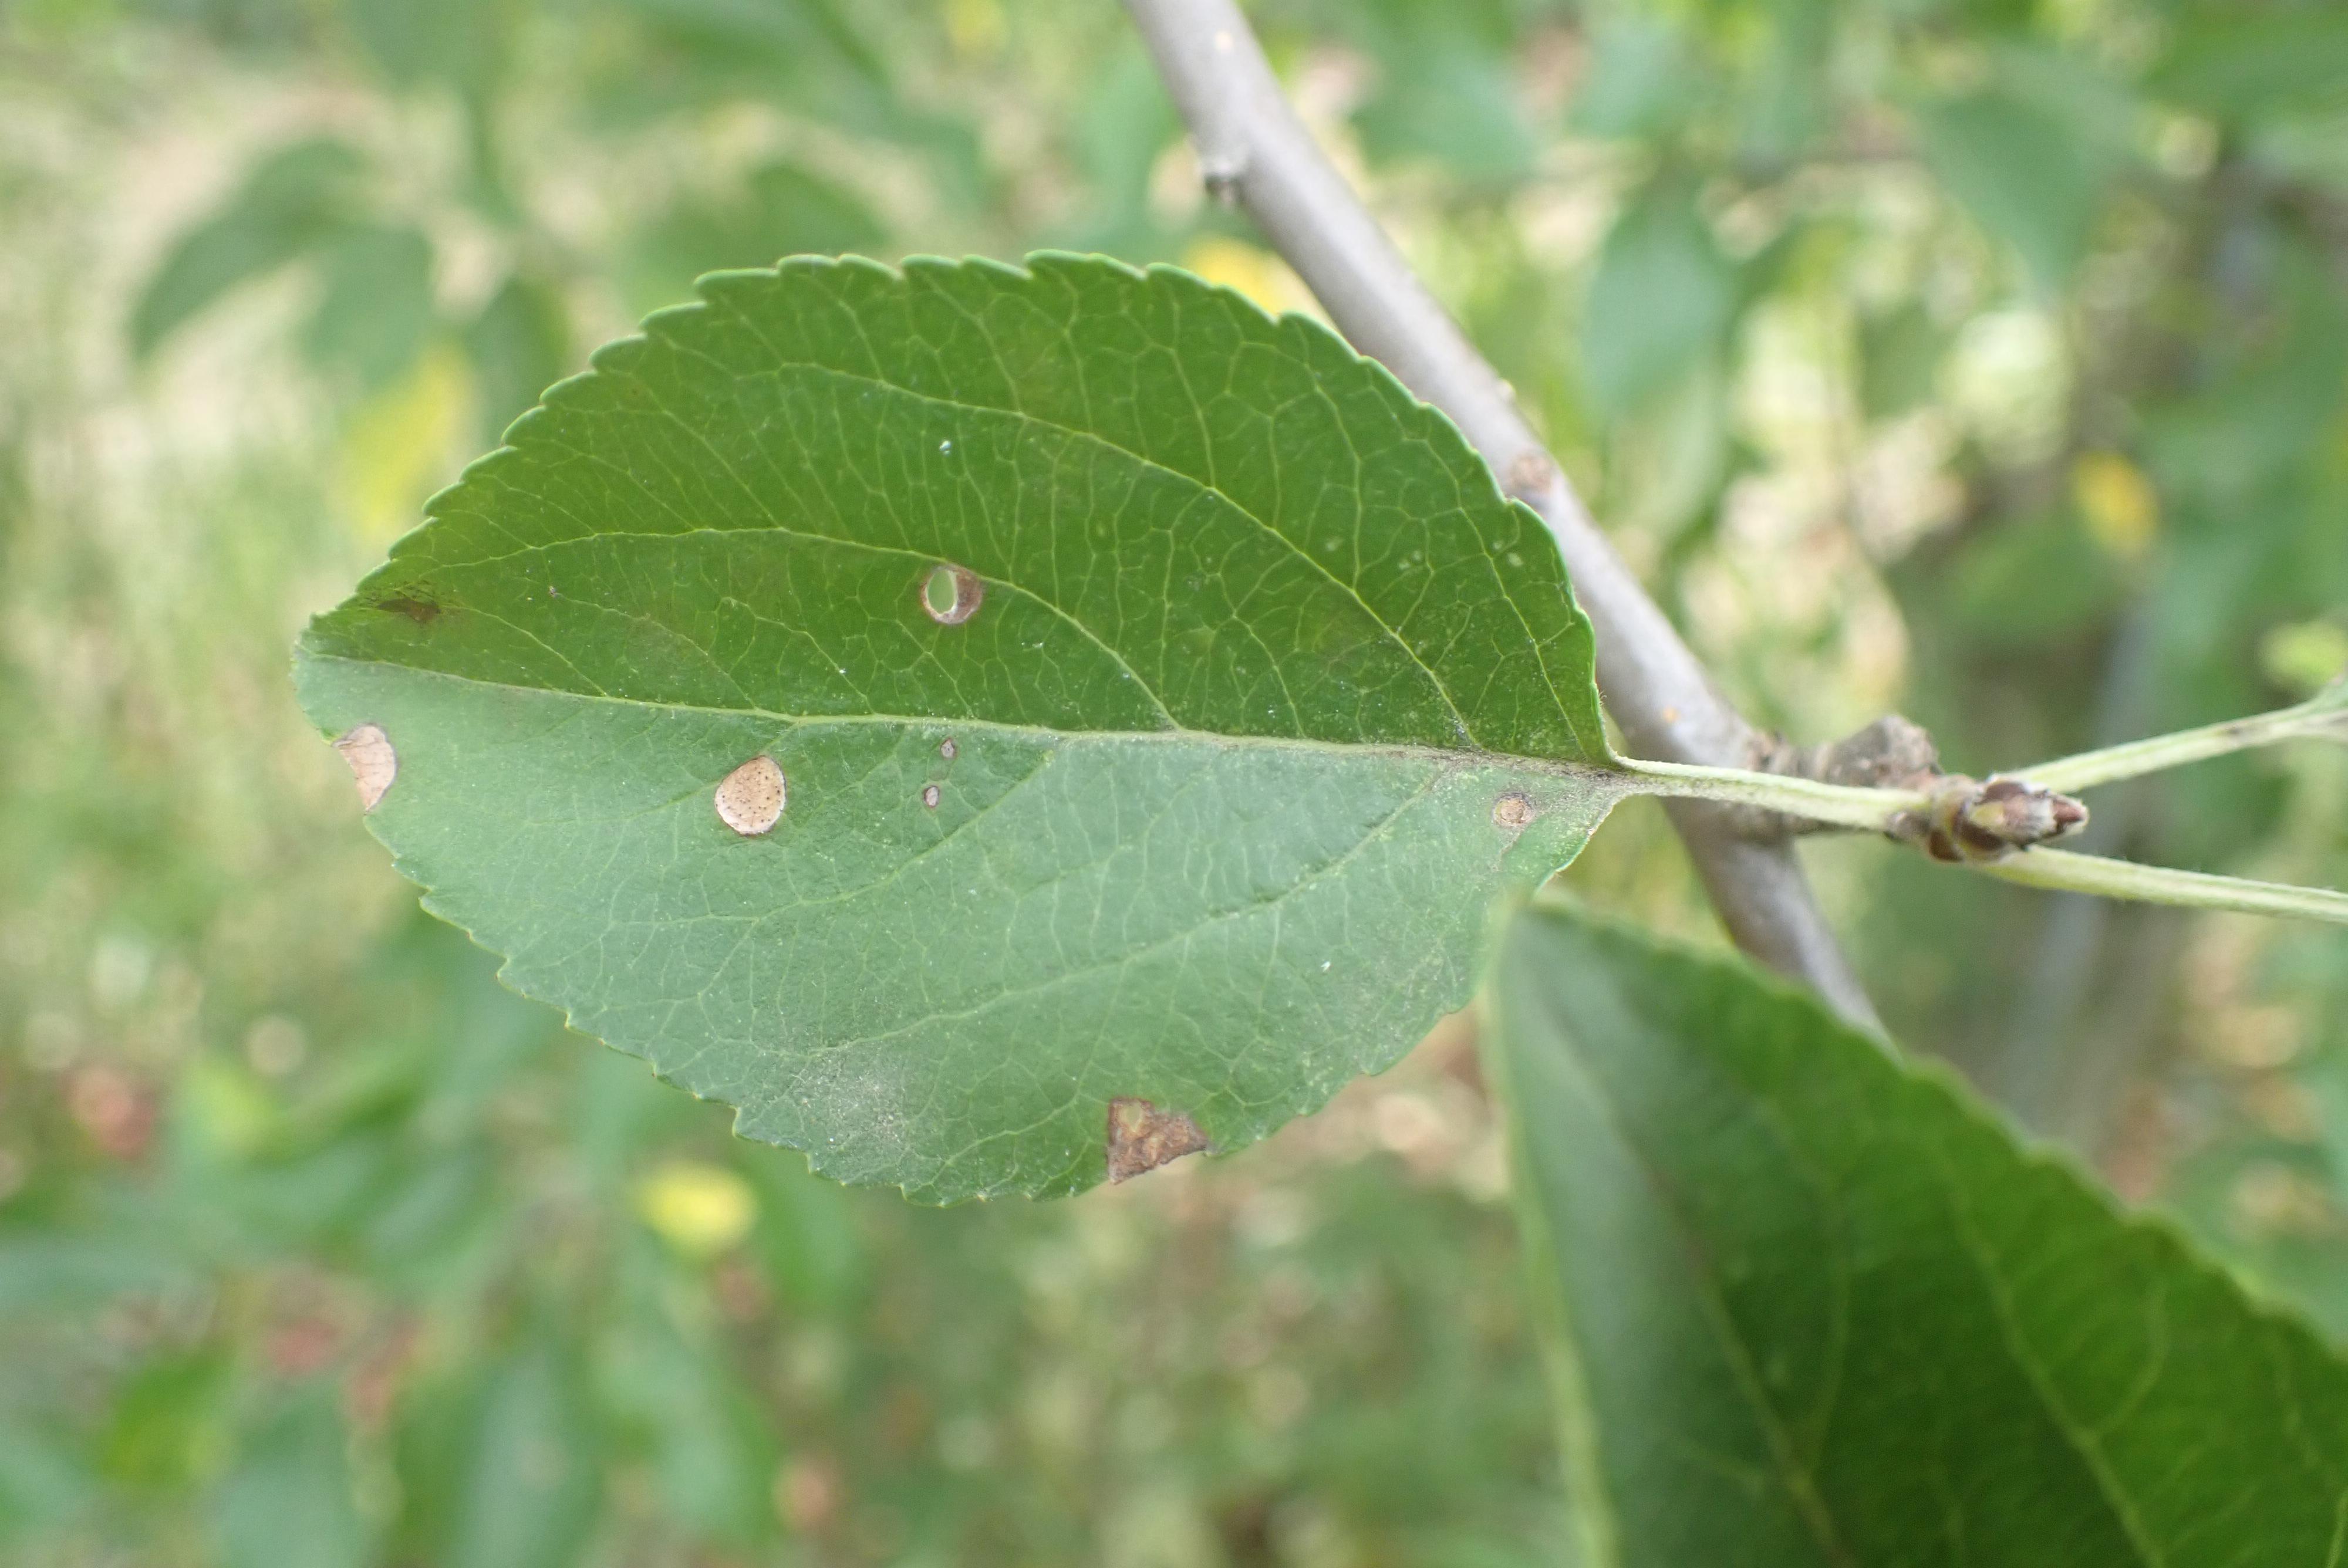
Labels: complex